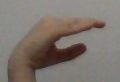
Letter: jeem